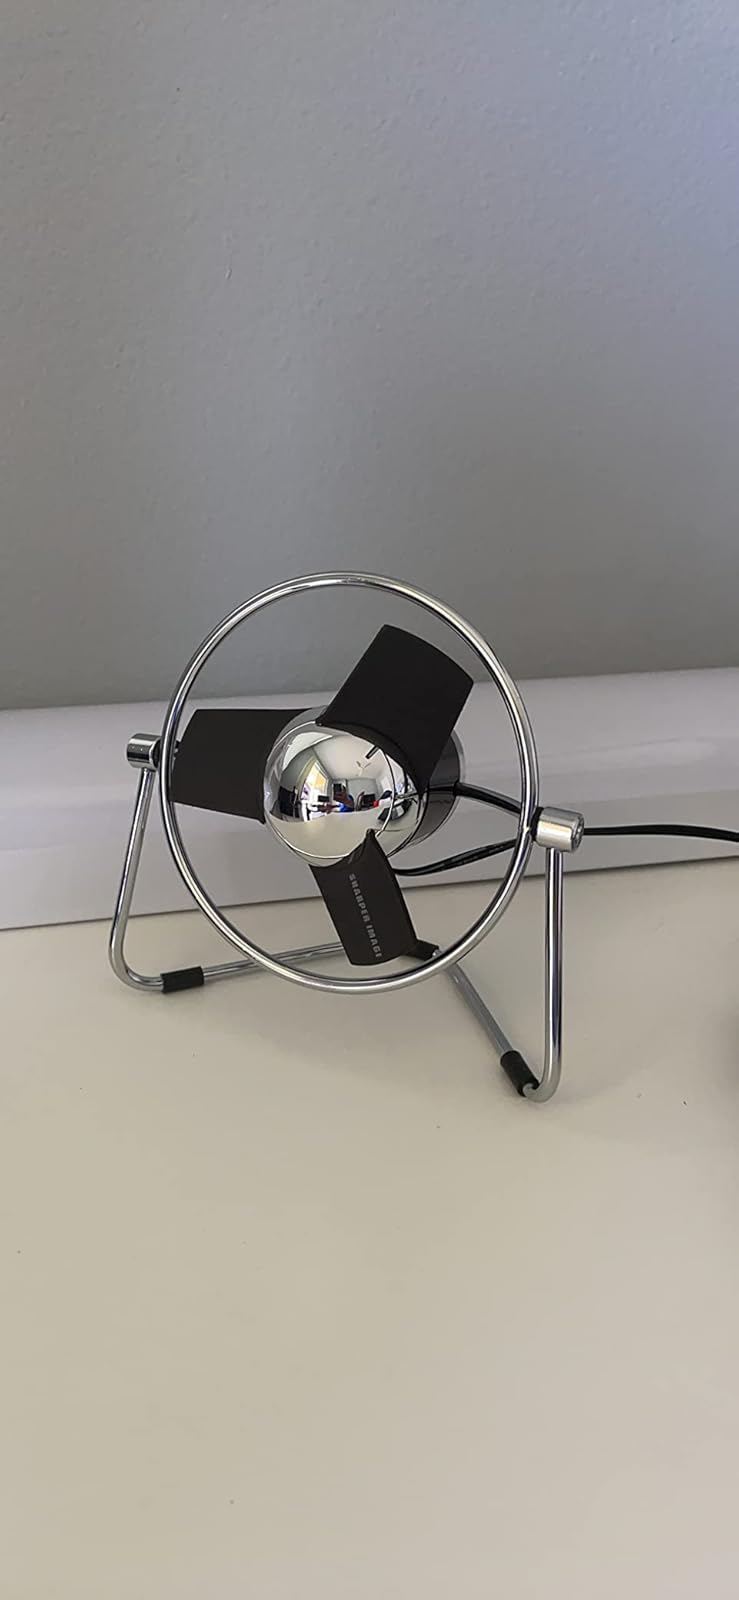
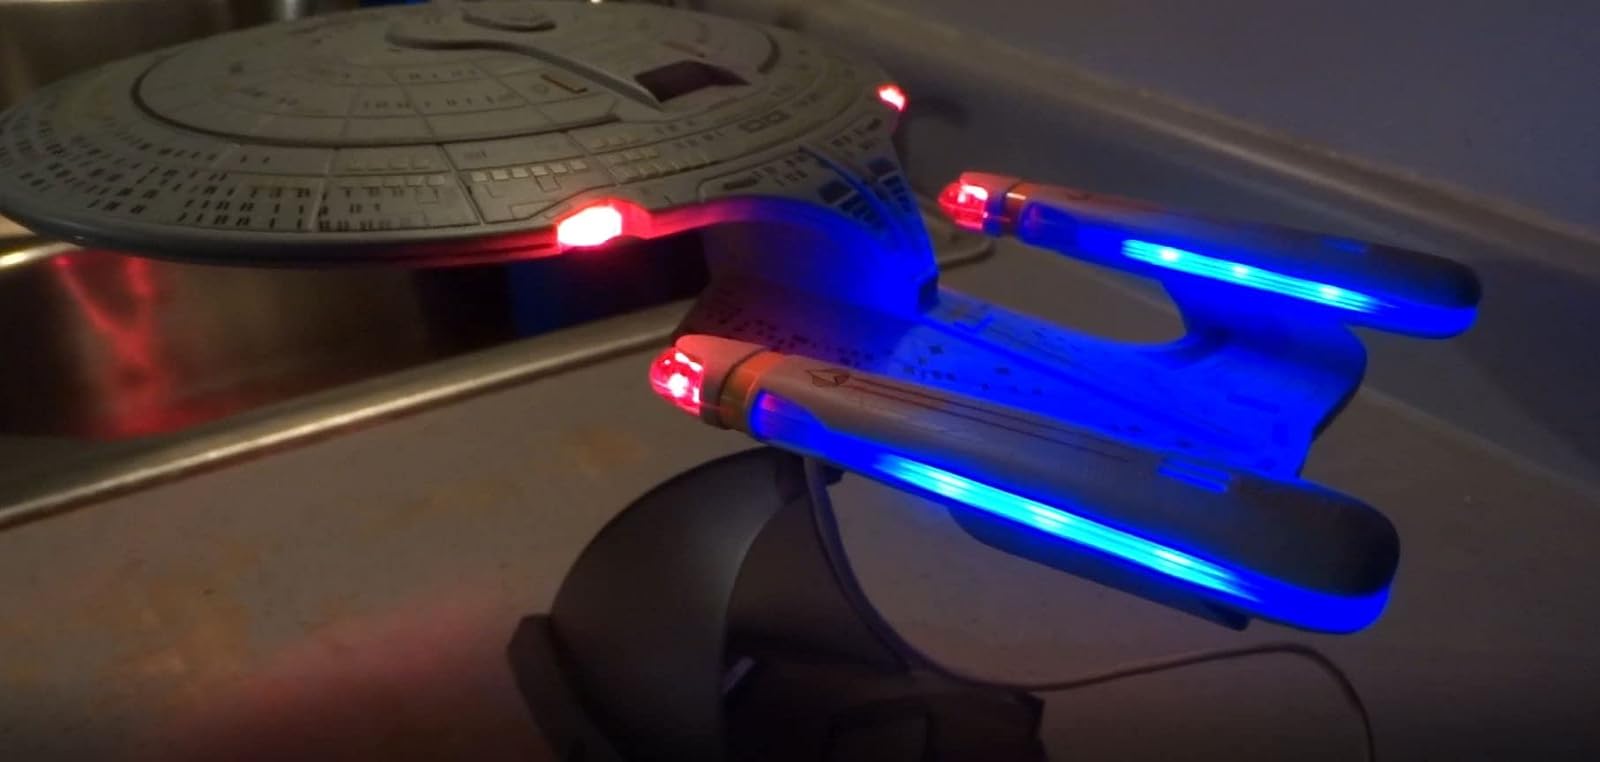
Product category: fan
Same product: no